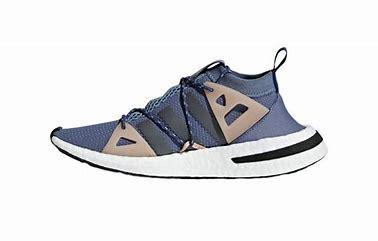
Brand: Adidas
Model: Arkyn